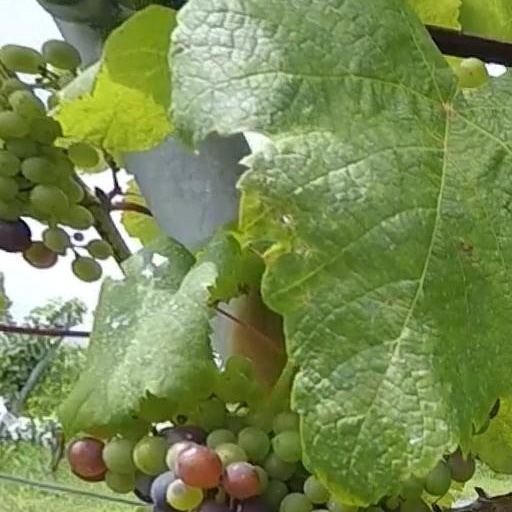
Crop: grape